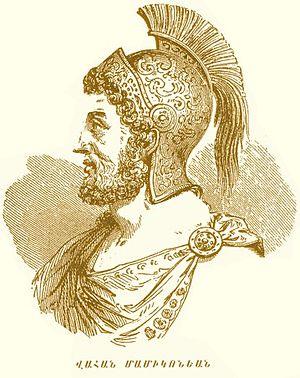
Vahan Iᵉʳ Mamikonian est un membre de la famille noble arménienne des Mamikonian. sparapet, il se révolte en 481 contre les Perses sassanides qui contrôlent alors la partie orientale de l'Arménie. Devenu marzpan en 485, il est à la tête d'une « véritable monarchie sans le titre » jusqu'à sa mort.